Pipit

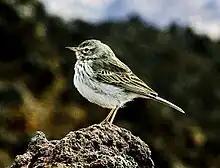
Berthelot's pipit is restricted to the Atlantic islands of Madeira and the Canary Islands

The pipits have a cosmopolitan distribution, occurring across most of the world's land surface. They are the only genus in their family to occur widely in the Americas (two species of wagtails marginally occur in Alaska, as well). Three species of pipits occur in North America, and seven species occur in South America. The remaining species are spread throughout Eurasia, Africa, and Australia, along with two species restricted to islands in the Atlantic. Some six species occur on more than one continent.